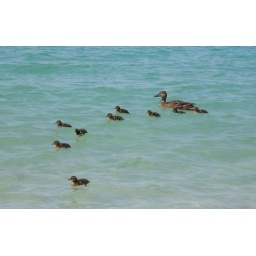
A Lord Howe Island mother duck and her ducklings swimming in the lagoon.